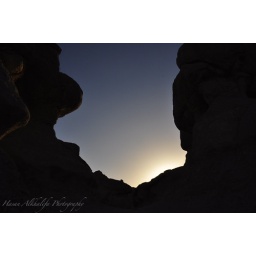
beneath the rocks and deep blue sky